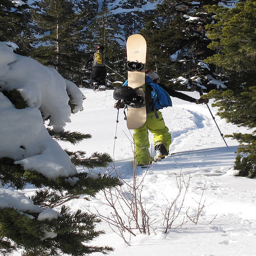
SNOW BOARDER HIKING UP THE HILL CARRYING HIS SNOW BOARD
a snowboarder with a blue jacket walking up a hill
A man walking in the snow with a snowboard on his back.
A man holding a snowboard while standing in th snow.
A couple carry a snowboard and ski poles up a path of a snowy slope.